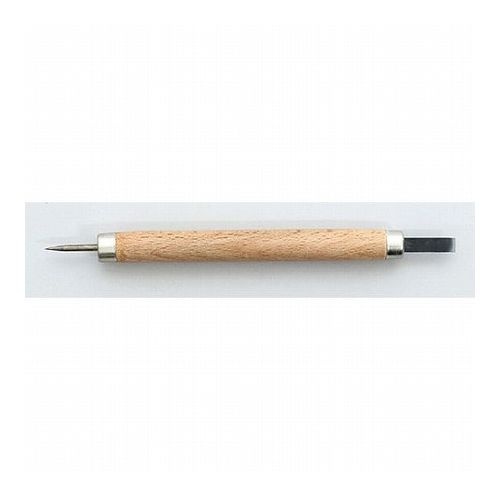
アーテック 両面ニードル　シール付 4521718210131
※安全のため使用しない刃先には、必ずキャップをはめて作業してください。 ※安全のため使用しない刃先には、必ずキャップをはめて作業してください。 ※安全のため使用しない刃先には、必ずキャップをはめて作業してください。 長さ：160mm 13g
Brand: officejapan
Category: Hardware > Tools > Punches & Awls > Scratch Awls